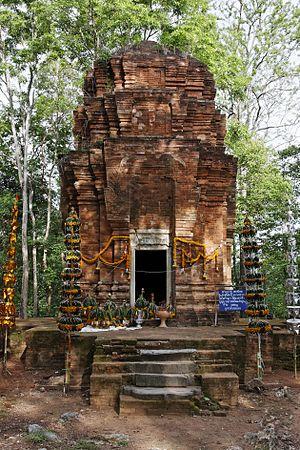
Prasat Khao Noi, Thailand
"Prasat est un mot thaï et khmer qui veut dire ""palais"" ou ""château"" et, par extension, pour certains édifices, ""temple"". Il vient du pali ""pāsāda"" et du sanskrit ""prāsāda"". En Thaïlande, ""prasat"" désigne les anciens édifices khmers.